Marc Sneyd

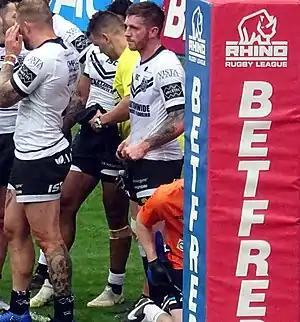
Sneyd in action for Hull at Anfield in 2019

A transfer request in June 2014 was turned down by Salford, but soon after, Sneyd signed a three-year contract with Hull F.C. Hull coach Lee Radford said he "...has a superb left-foot kicking game and a fantastic touch on the ball, which we think will give him the opportunity to blossom into a really good young British half-back."